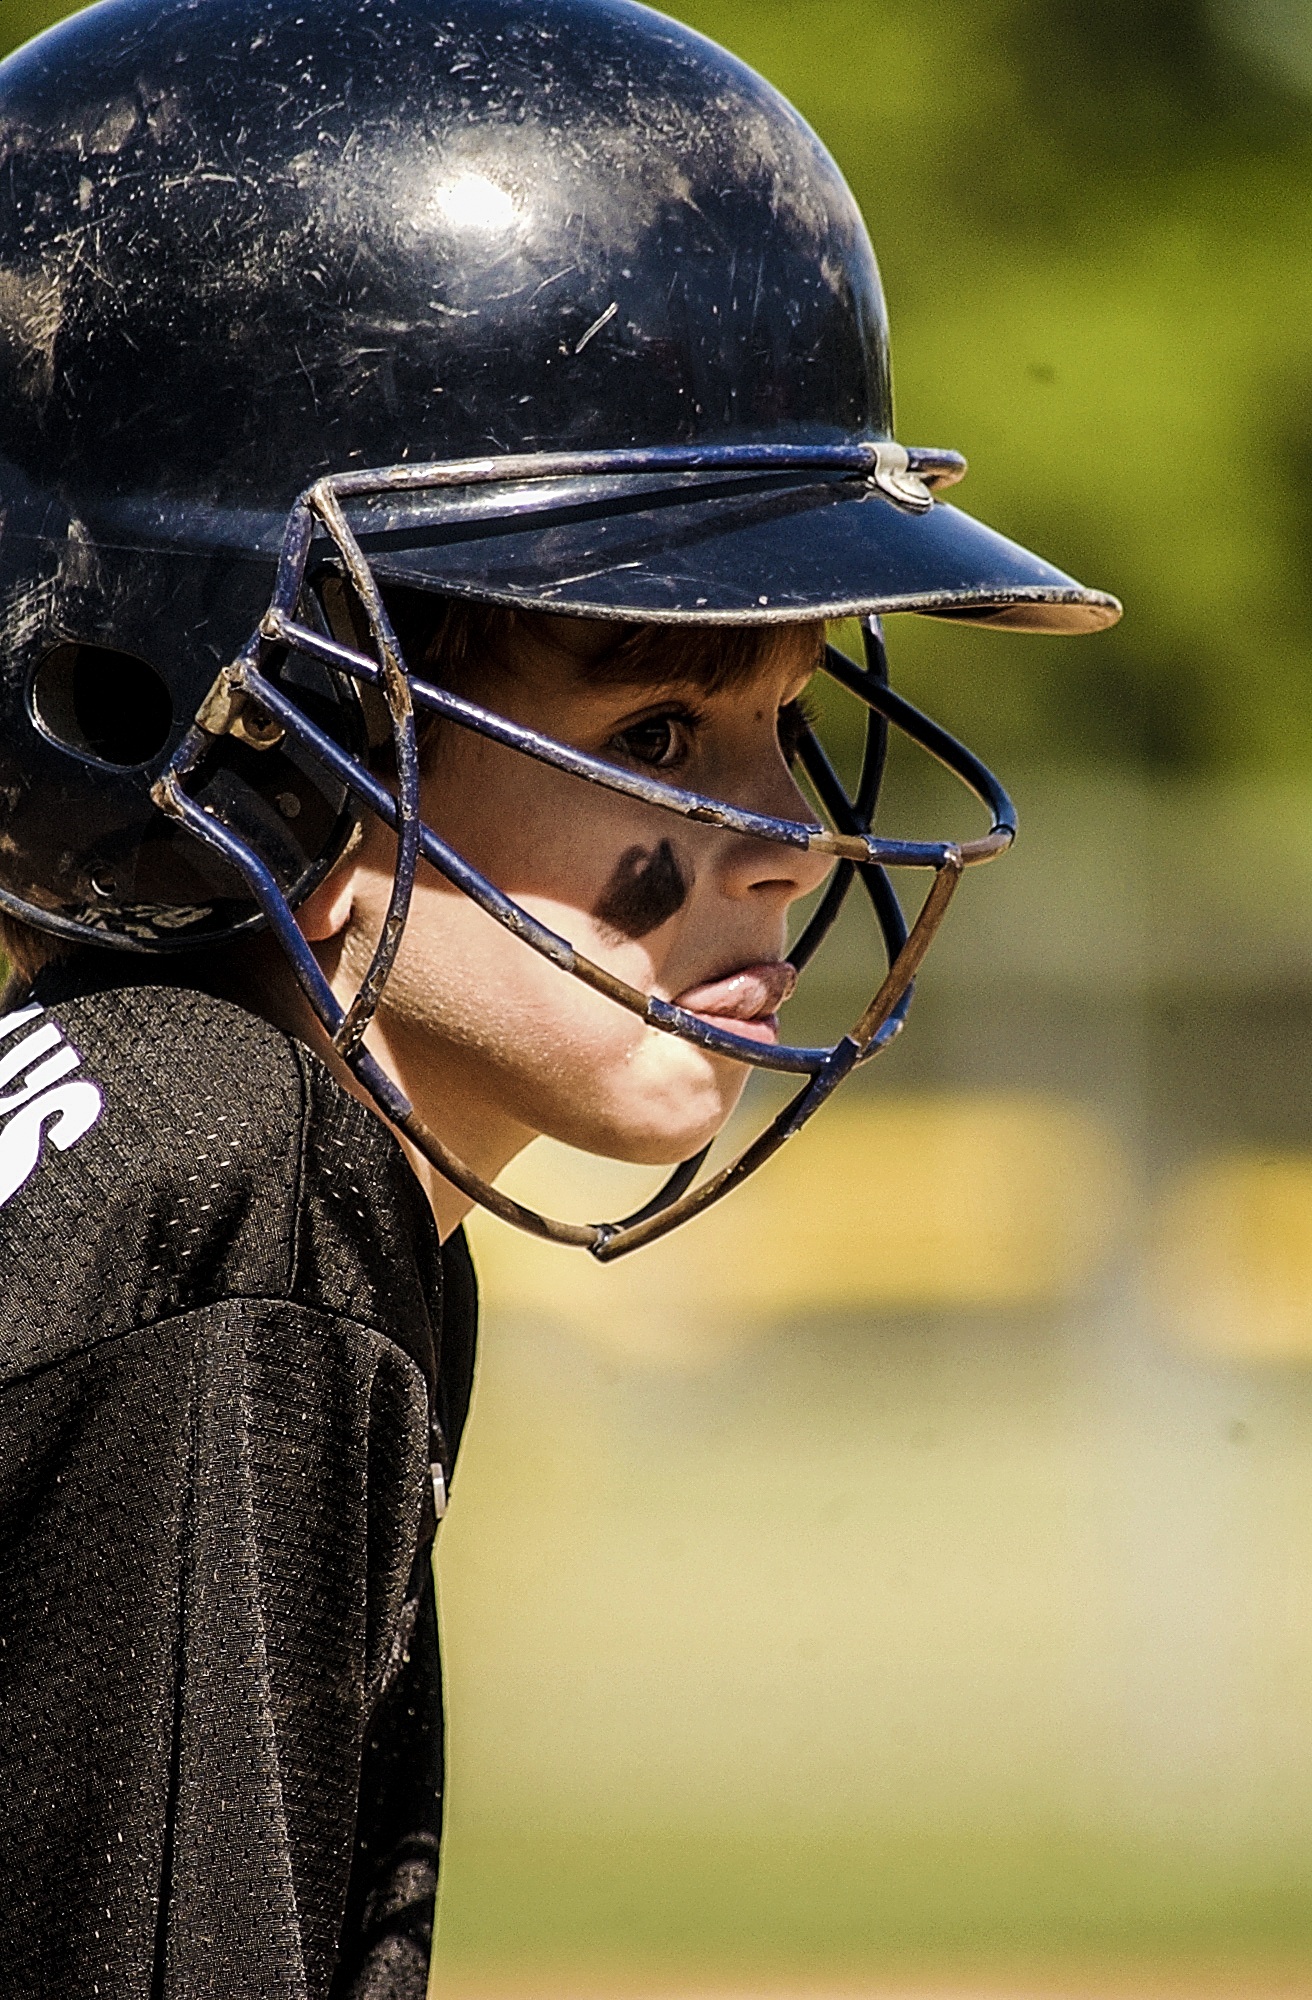
baseball, sport, boy, kid, young, youth, action, player, american, focus, sports, helmet, uniform, watching, athlete, concentration, ball game, face mask, bat and ball games, baseball positions, football equipment and supplies